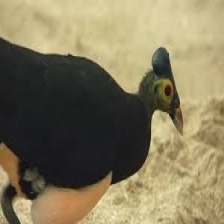
Species: MALEO
Scientific name: MACROCEPHALON MALEO